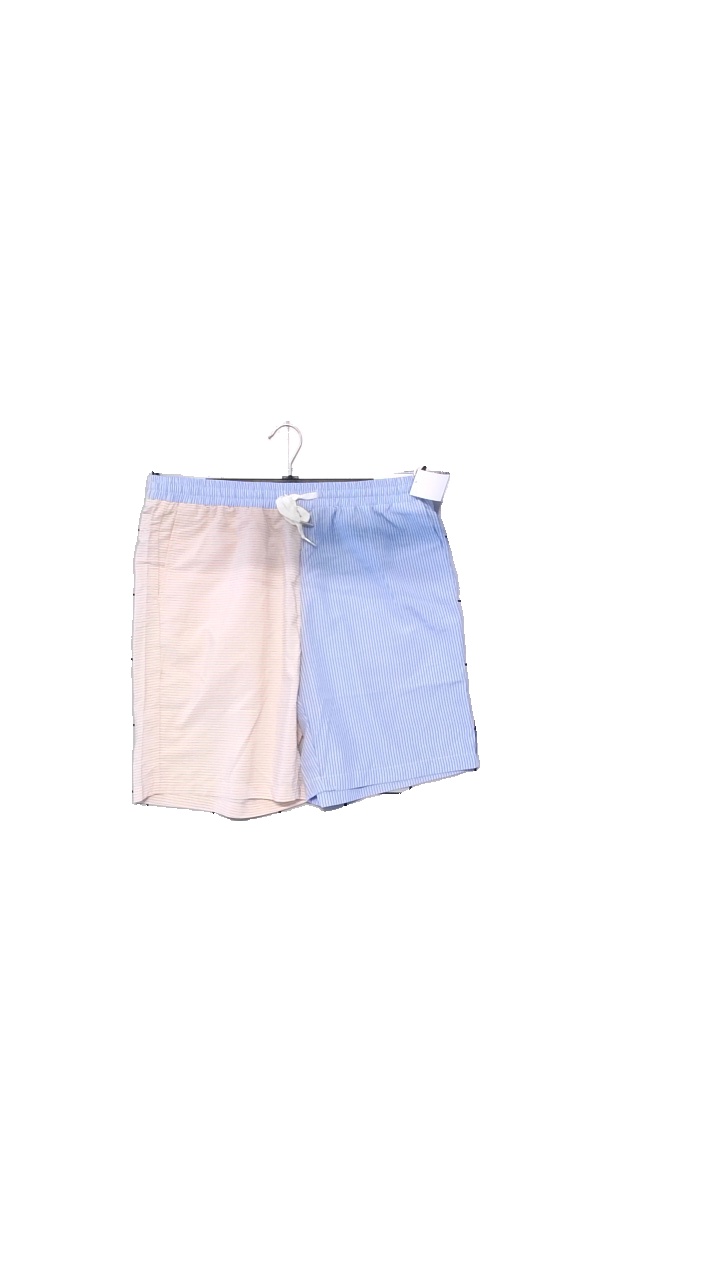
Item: Pajamas (Men)
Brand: Shein
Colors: Multicolor, Blue, Pink, White
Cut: Loose, Regular
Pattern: Striped
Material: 100% polyester
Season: All
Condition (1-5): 5
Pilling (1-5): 4
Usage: Reuse
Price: <50